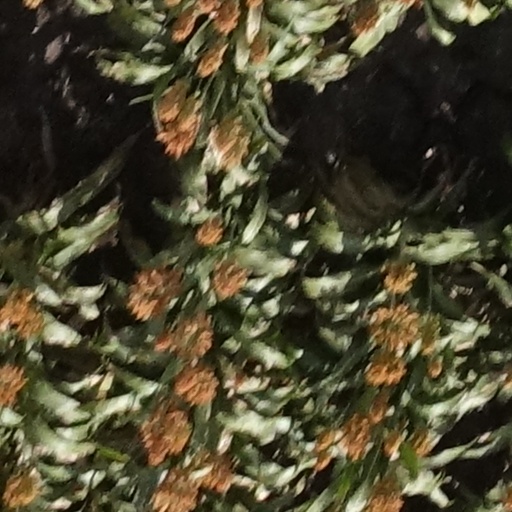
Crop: sorghum